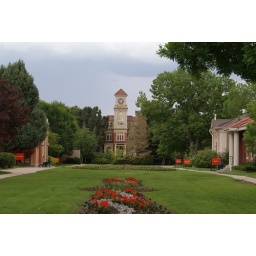
flowers in a bed